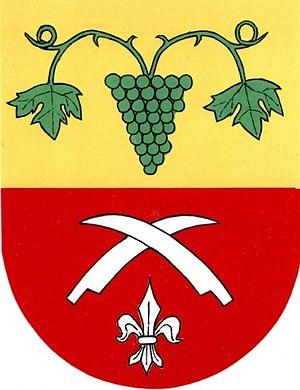
Seloutky est une commune du district de Prostějov, dans la région d'Olomouc, en République tchèque. Sa population s'élevait à 530 habitants en 2018.